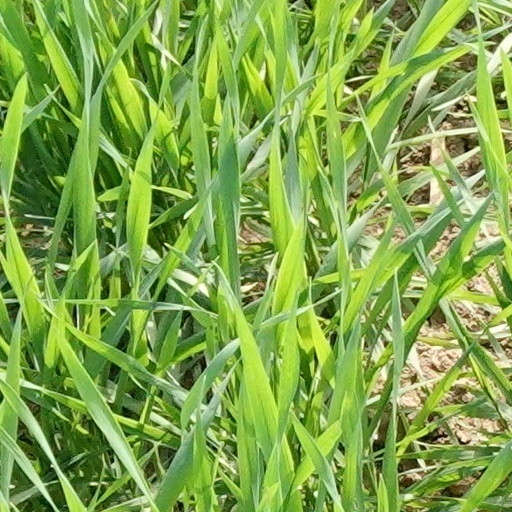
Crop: wheat